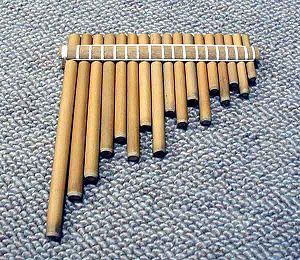
The Legend of Zelda: Spirit Tracks est un jeu d'action-aventure développé par Nintendo EAD et édité par Nintendo sur Nintendo DS le 7 décembre 2009 en Amérique du Nord, le 10 décembre 2009 en Australasie, le 11 décembre 2009 en Europe et le 23 décembre 2009 au Japon. Il s'agit du quinzième opus de la franchise The Legend of Zelda et le dernier à sortir sur cette console.
Terme générique, une flûte est un instrument de musique à vent dont le son est créé par l'oscillation d'un jet d’air autour d'un biseau droit, en encoche ou en anneau.